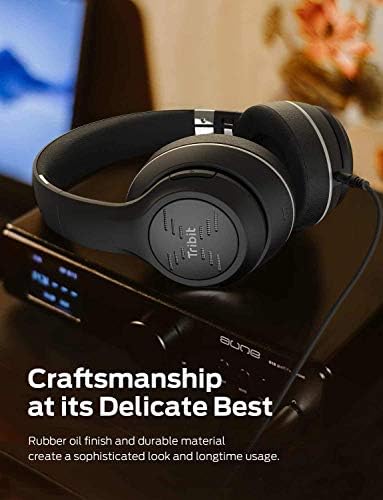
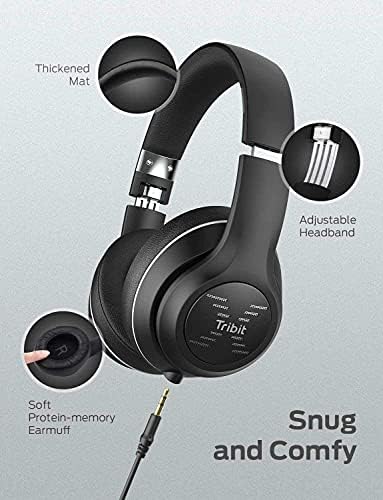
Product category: headphones
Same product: yes